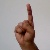
The image shows a hand gesture representing the letter 'D' in Indian Sign Language.